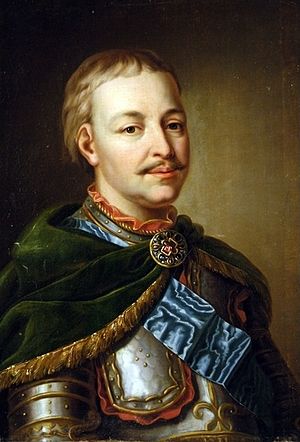
Ivan Mazepa
Mazepa
Ivan Mazepa-Kaledinskij var en ukrainsk kosakhetman 1687-1708. Han vendte sig til Karl 12. under Store nordiske krig og kæmpede for et selvstændigt Ukraine, men havde hverken det ukrainske folk eller den store majoritet af kosakkerne bag sig.